Ditchling Unitarian Chapel

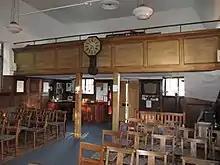
The interior of the chapel, showing the gallery

The first written record of the chapel dates from 1737, when a list of members received into the congregation was started. In its early years, the Ditchling cause was associated with Southover General Baptist Chapel in Lewes (built 1741), whose congregation later moved towards Unitarianism and joined the Westgate Unitarian Chapel in 1825. This move from Baptist beliefs towards Unitarianism, influenced by Matthew Caffyn's teachings in the late 17th century, was seen in many General Baptist congregations in Sussex in the 18th century; at Ditchling it was already underway by the time Chatfeild built the chapel, and by 1762 a wholly Unitarian character had been adopted. This was unpopular with some members of the congregation, whose views were more closely aligned with Calvinism. In 1762, Henry Booker—a member and occasional preacher at the chapel—travelled to Brighton and heard the Calvinist George Whitefield speaking. He underwent a spiritual conversion and aligned himself to the Strict Baptist movement. Declaring that he would "tear [the Ditchling] church to pieces", he and several other members seceded from it and founded a new Strict Baptist chapel at nearby Wivelsfield. Under the name Bethel Chapel, this is still used as a Strict Baptist place of worship.